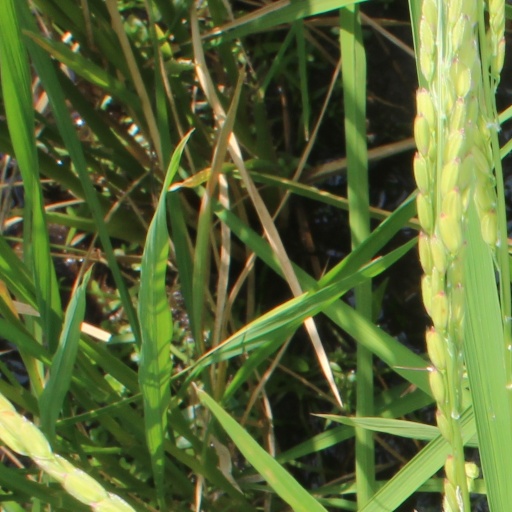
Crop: rice